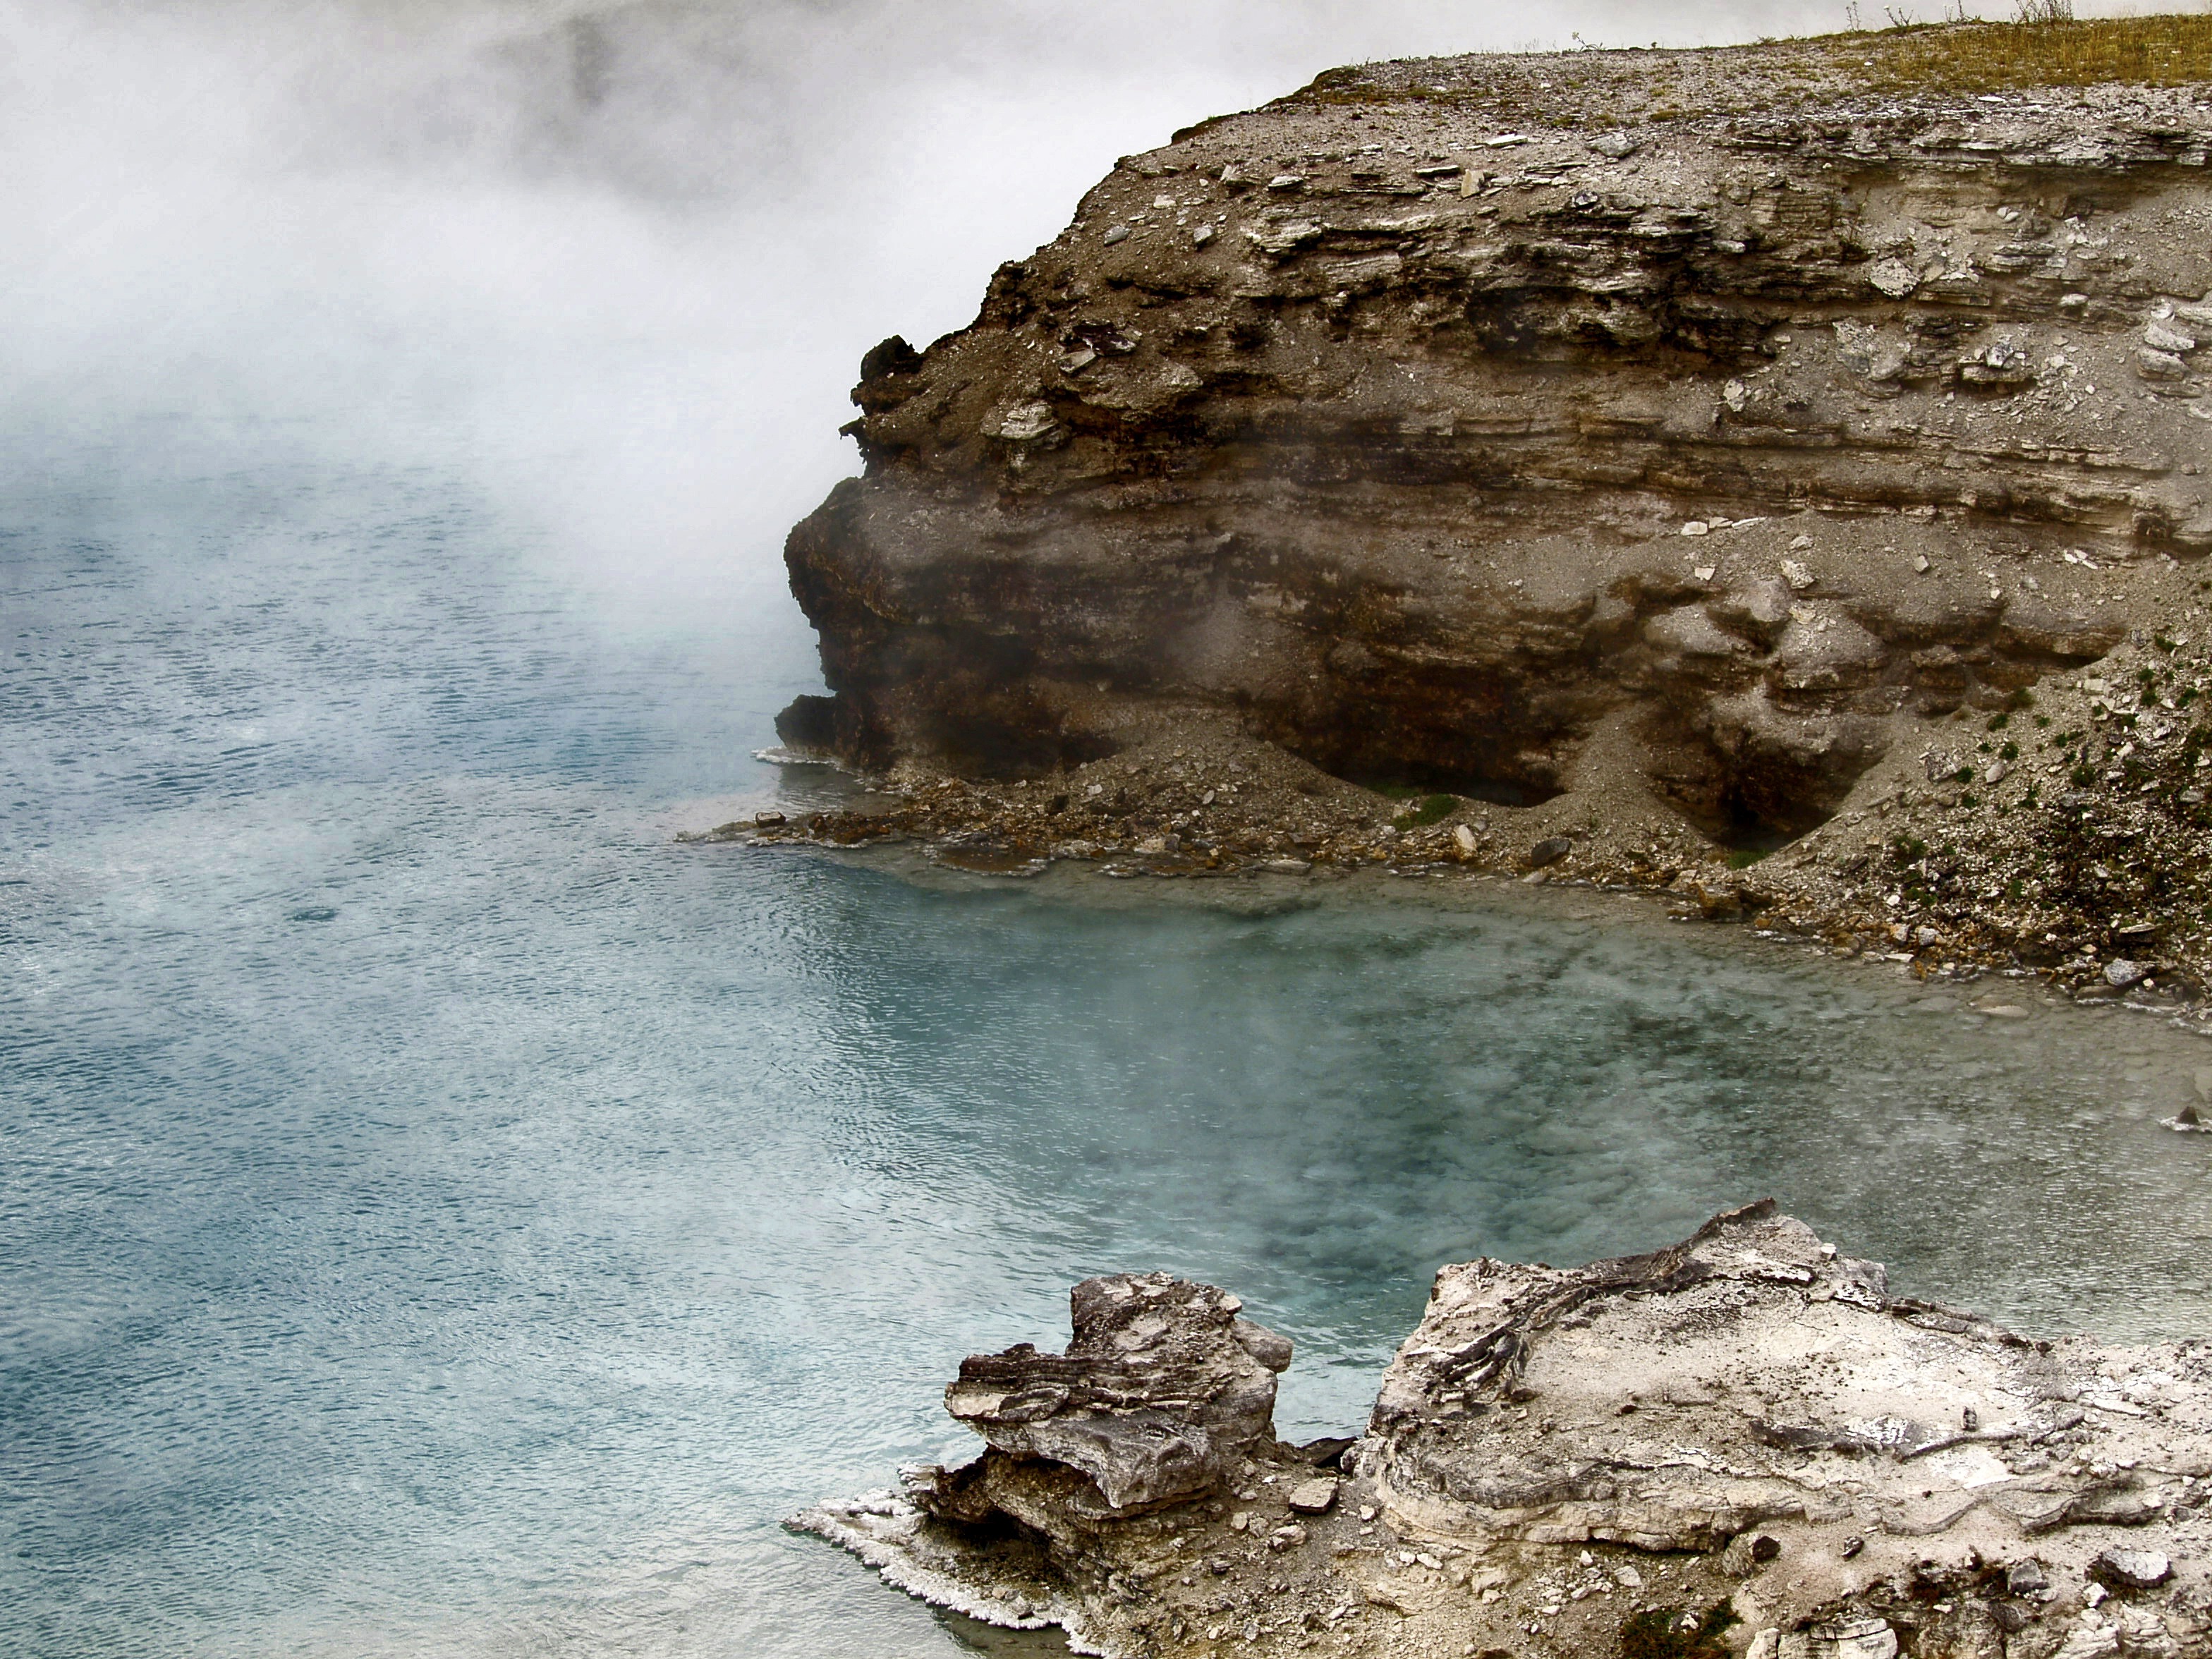
beach, landscape, sea, coast, water, nature, rock, ocean, steam, shore, wave, formation, cliff, scenery, usa, bay, terrain, material, erosion, body of water, geology, geothermal, hot, geyser, tourist attraction, minerals, wyoming, water feature, cape, volcanic, yellowstone national park, landform, geographical feature, deep blue pond